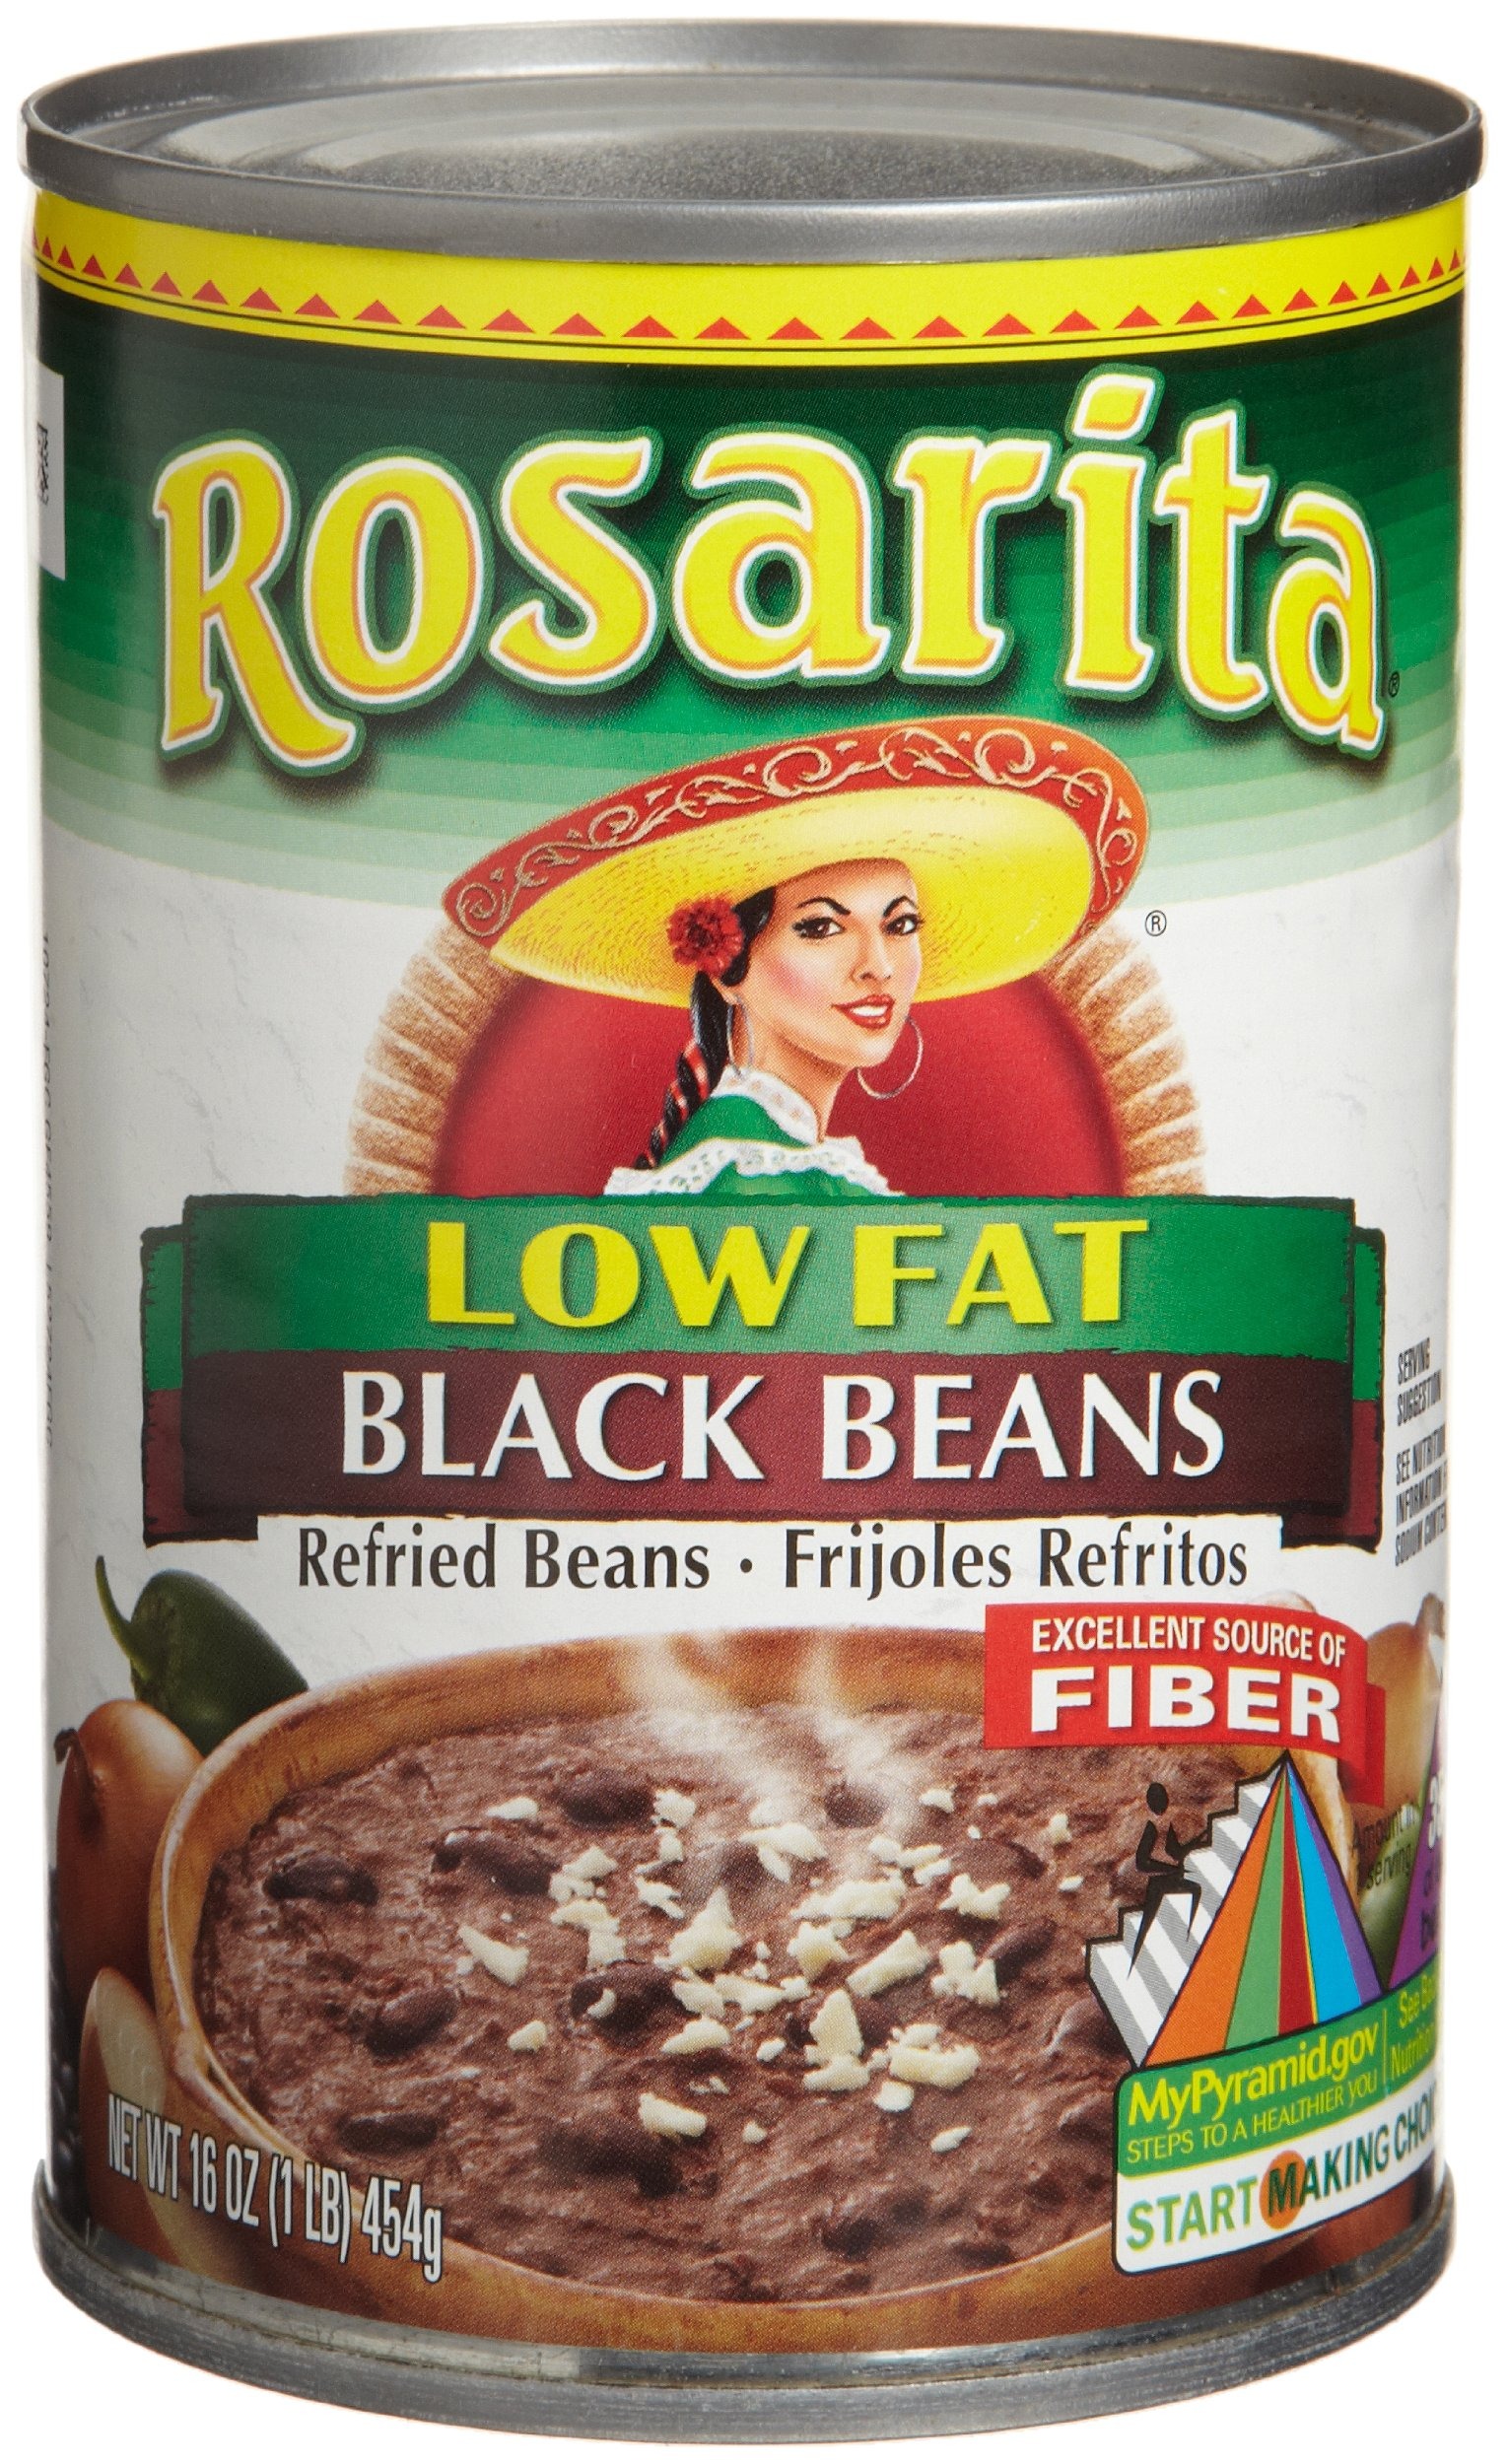
Item Name: Rosarita Refried Black Beans, Low Fat, 16-Ounce Cans (Pack of 24)
Value: 384.0
Unit: Ounce

Price: 67.15